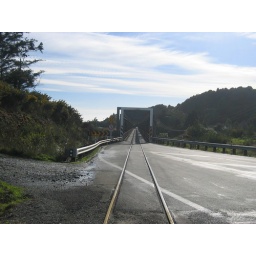
Getting ready to cross the single lane bridge while a car comes in the other direction